Bayt Dajan

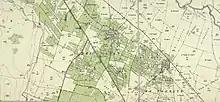
Bayt Dajan 1929 1:20,000

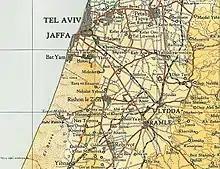
Bayt Dajan 1945 1:250,000

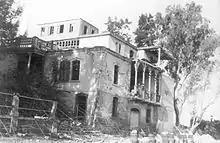
Palmach HQ in Bayt Dajan,1947

The village of Bayt Dajan was depopulated in the weeks leading up to the 1948 Arab–Israeli war, during the Haganah's offensive "Mivtza Hametz" (Operation Hametz) on 28–30 April 1948. This operation was held against a group of villages east of Jaffa, including Bayt Dajan. According to the preparatory orders, the objective was "opening the way [for Jewish forces] to Lydda". Though there was no explicit mention of the prospective treatment of the villagers, the order spoke of "cleansing the area" ["tihur hashetah"]. The final operational order stated: "Civilian inhabitants of places conquered would be permitted to leave after they are searched for weapons." On the 30 April, it was reported that the inhabitants of the Bayt Dajan had left, and that Iraqi irregulars had moved into the village.